List of naturalized American citizens

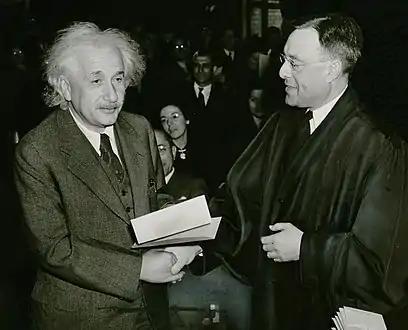
Albert Einstein receiving American citizenship in 1940.

Citizenship of the United States of America can be acquired in different ways, one of those being naturalization.